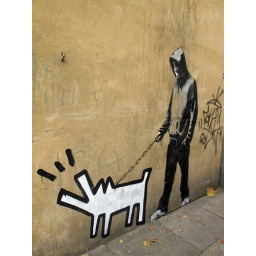
Hoodie walking the dog by Banksy.